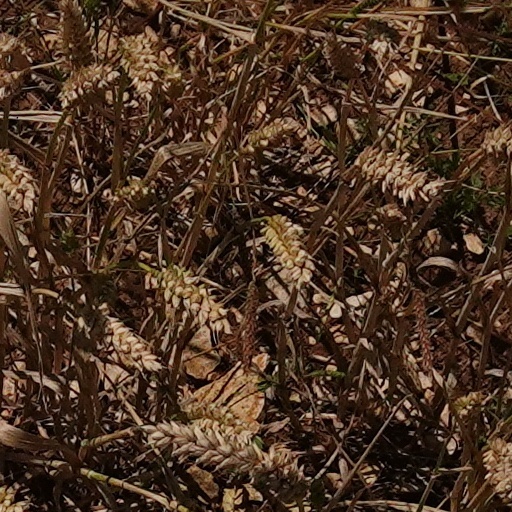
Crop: wheat